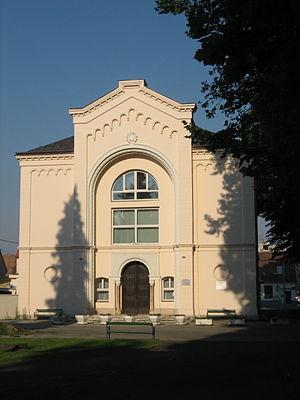
Cet article présente l'histoire des Juifs en Croatie. La communauté juive en Croatie existe depuis l'antiquité ; elle s'est enrichie de nouveaux membres à l'arrivée des expulsés juifs de la péninsule ibérique au XVᵉ siècle puis à celle d'ashkénazes mais même en petit nombre, elle est victime de ségrégation sous la maison d'Autriche dans l'empire austro-hongrois. Elle est émancipée graduellement puis totalement en 1867, ensuite à nouveau victime de l'antisémitisme dans l'ex-Yougoslavie jusqu'à la Shoah à partir de 1941 qui décime 4/5ᵉ de ses membres. De nos jours, la communauté survit en petit nombre dans le pays, dont plus de la moitié serait à Zagreb, et doit supporter le négationnisme ambiant. Le gouvernement croate reconnaît néanmoins que les Juifs de leur pays ont contribué au développement de l' économie et de la citoyenneté croates ainsi qu'à la science et à la culture croates.